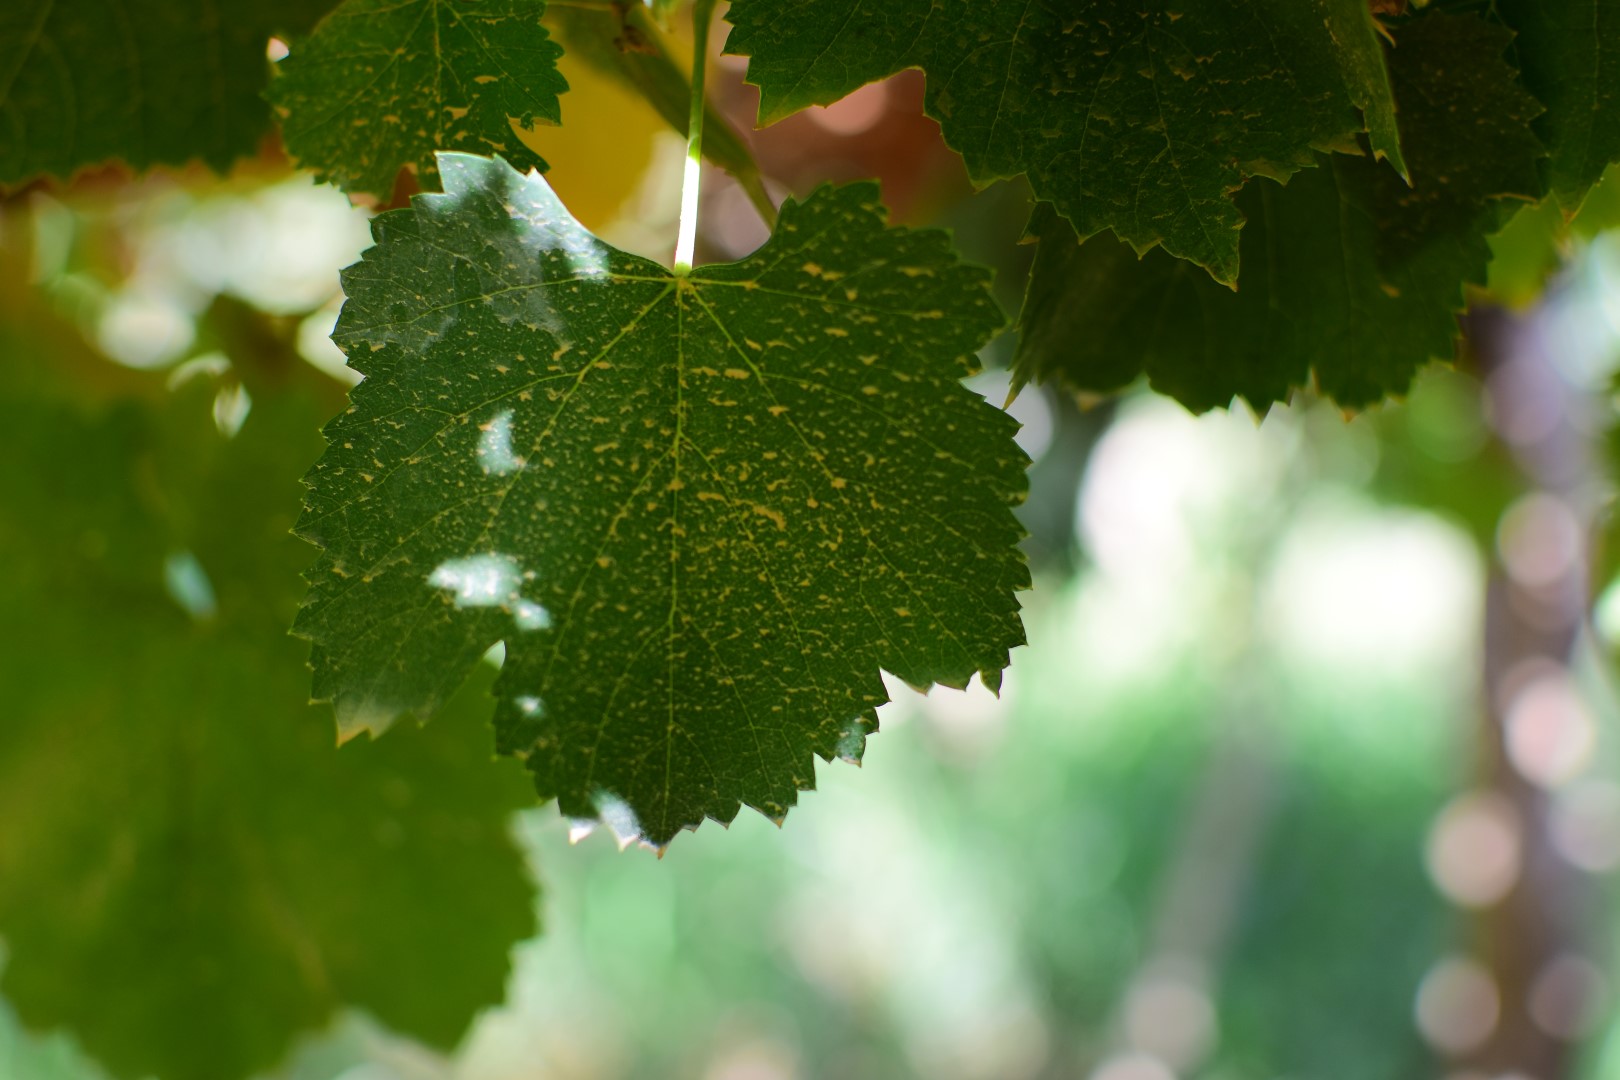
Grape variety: Frinsi